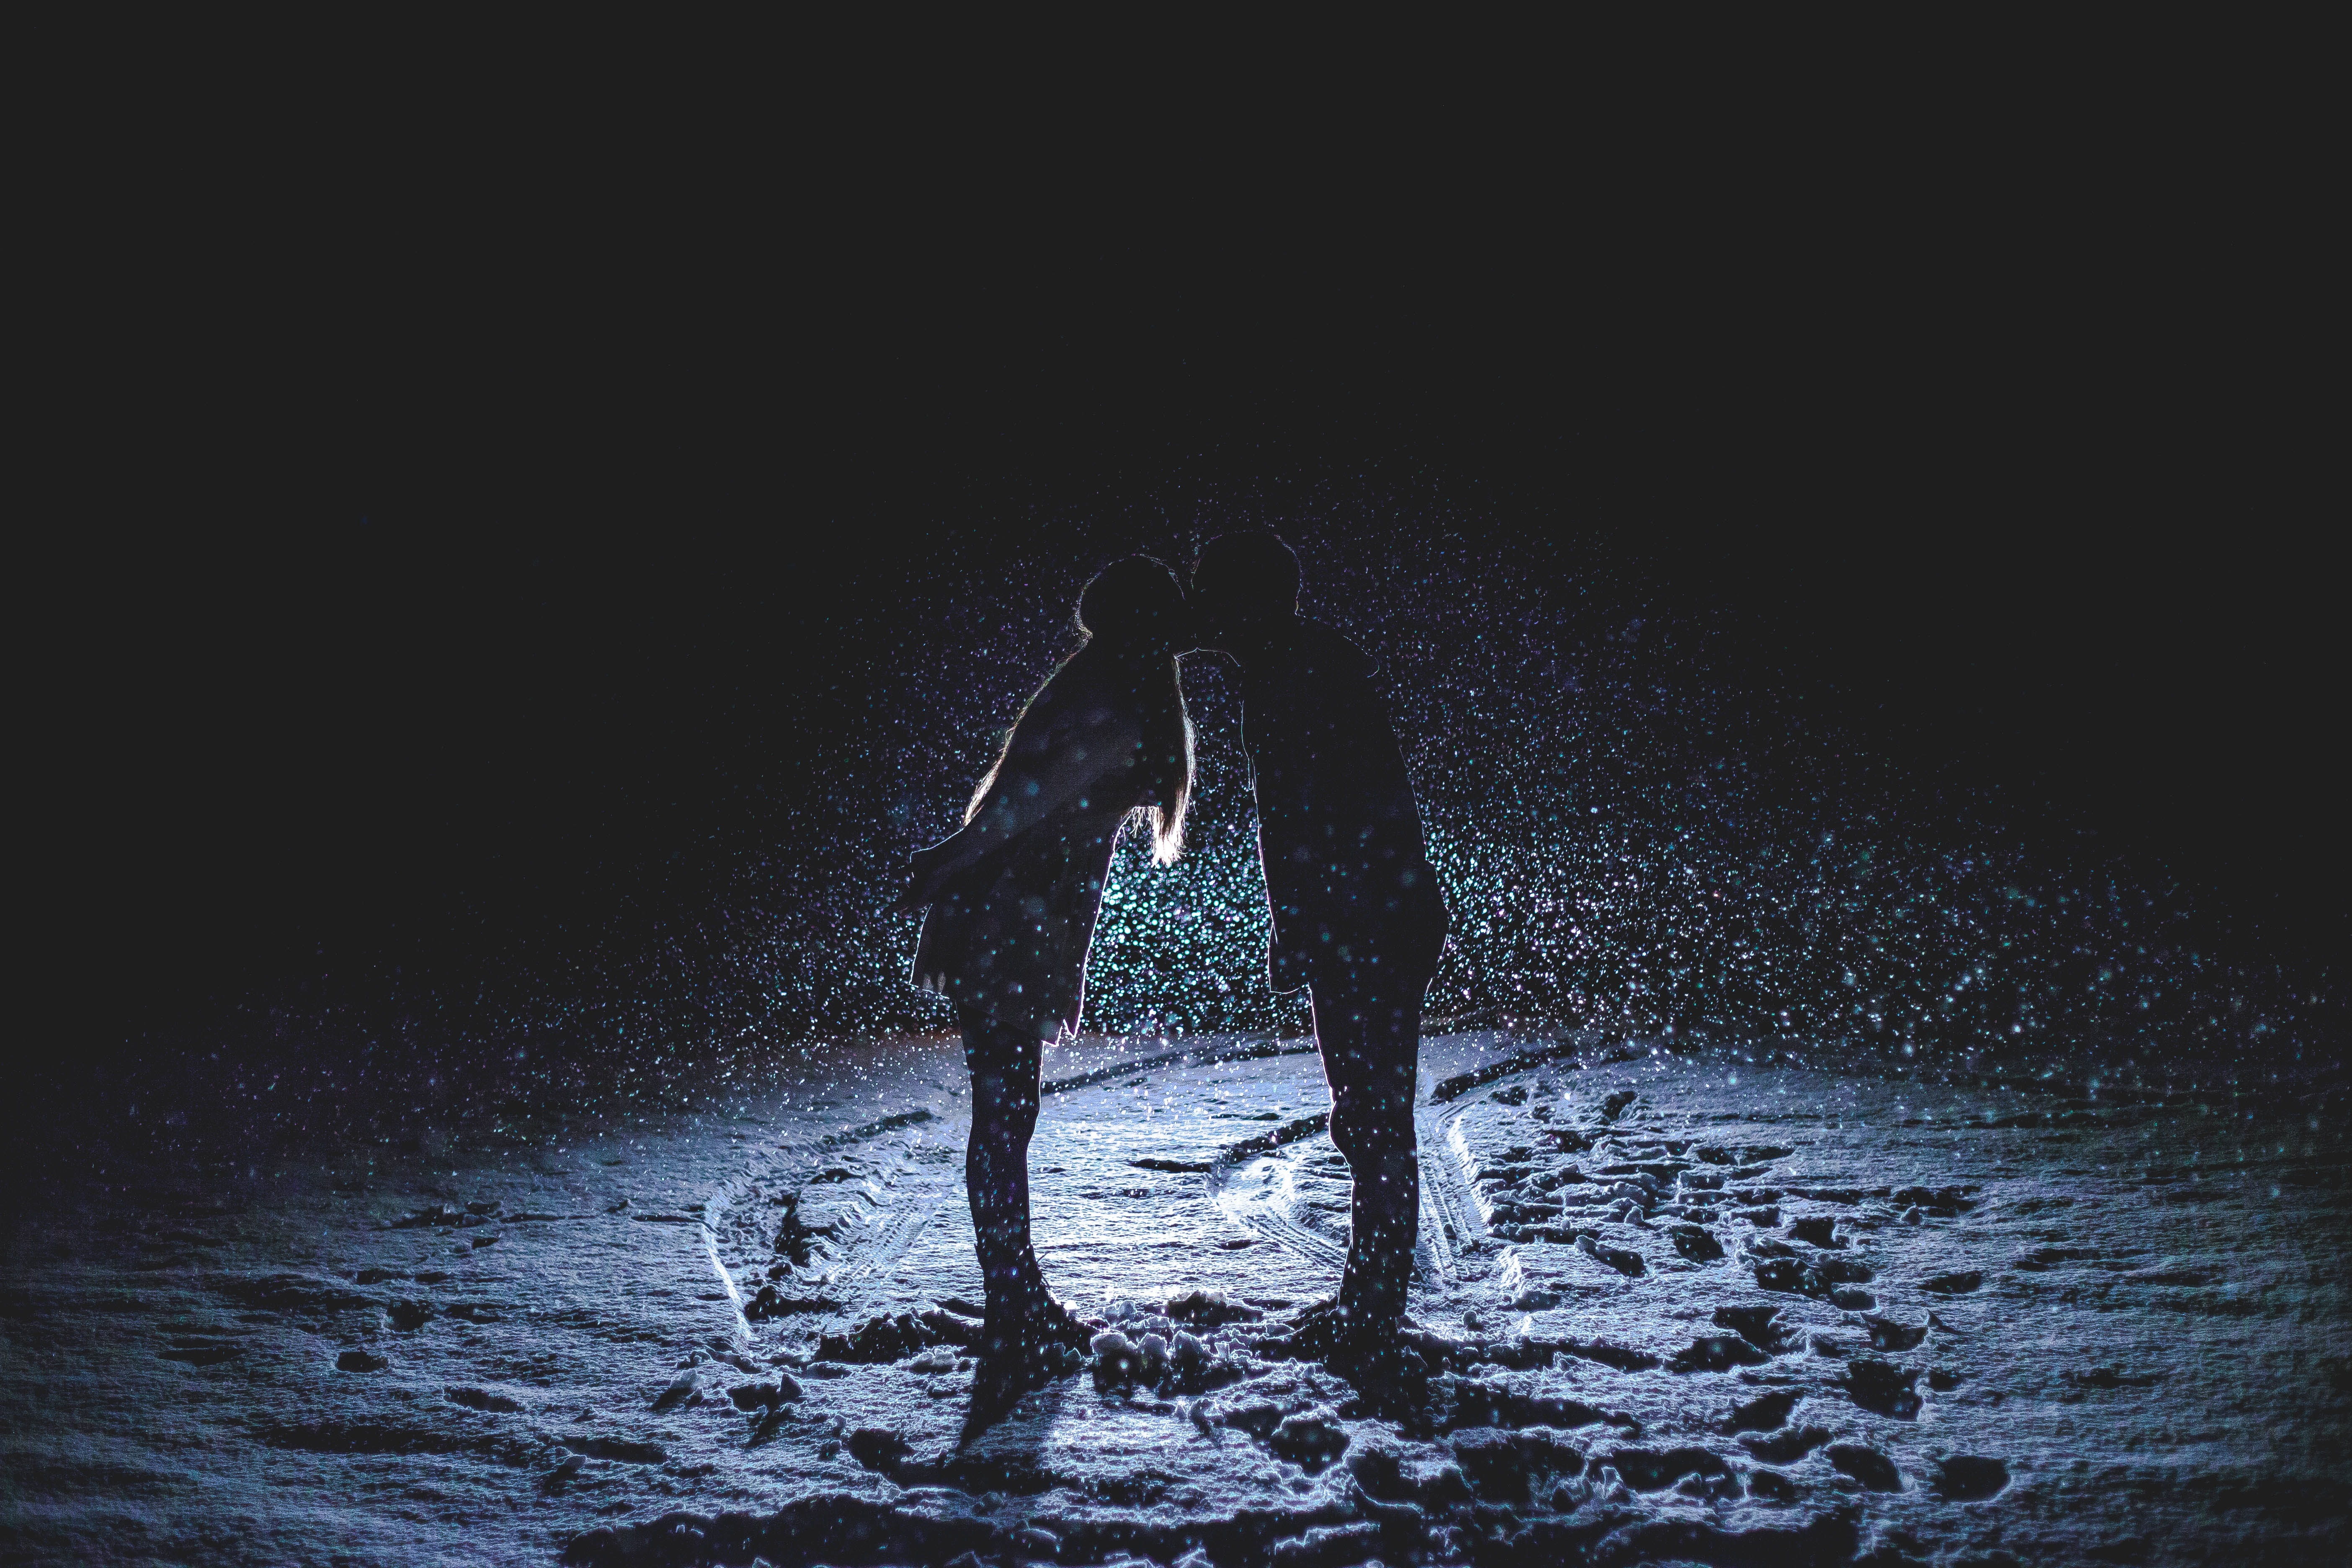
silhouette, light, black and white, night, photography, wave, reflection, darkness, black, kissing, couple kissing, snowing, headlights, monochrome photography, kissing couple, computer wallpaper, snowy night